Tupperware

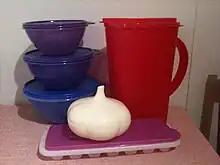
Tupperware containers from 2011

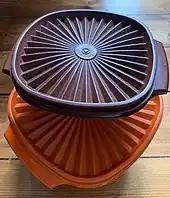
Colorful Tupperware containers

Earl Tupper (1907–1983) purchased polyethylene pellets from DuPont to build Tupperware products in 1938. He developed the first product in 1946 in Leominster, Massachusetts. The polyethylene plastic containers could be used in households to contain food and keep them airtight, and featured a "burping seal" that was patented in 1949.